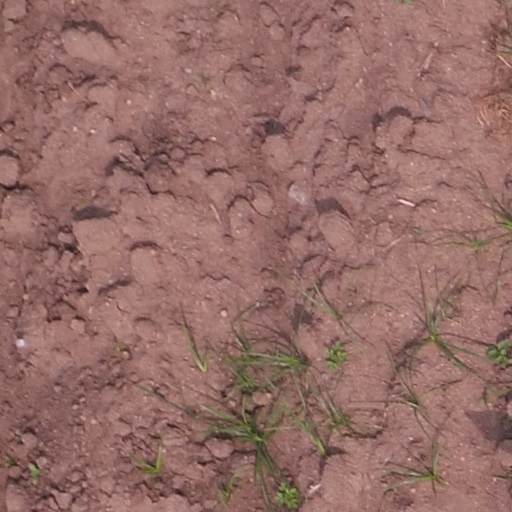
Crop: maize; corn